Answer in natural language. Considering the relative positions, where is abstract rectangle frame on wall with respect to framed sunset landscape decor? Choose between the following options: left or right
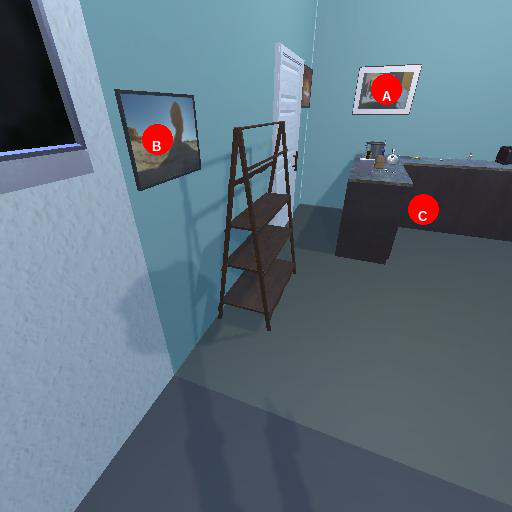
<answer>right</answer>